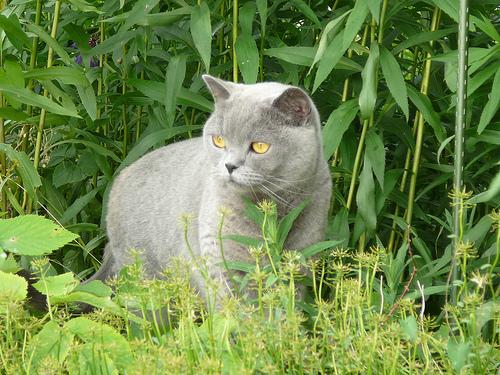
Breed: British Shorthair